Saint-Tropez

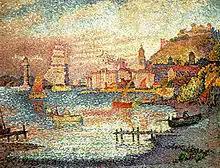
Paul Signac, "Leaving the port of Saint-Tropez" (1901)

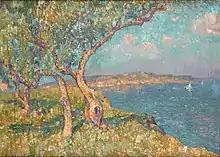
A panoramic view of Saint-Tropez by (1876–1943)

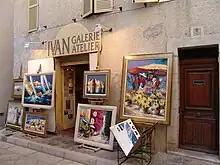
Paintings Galerie Ivan

The town has health facilities, a cinema, a library, an outdoor center and a recreation center for youth.